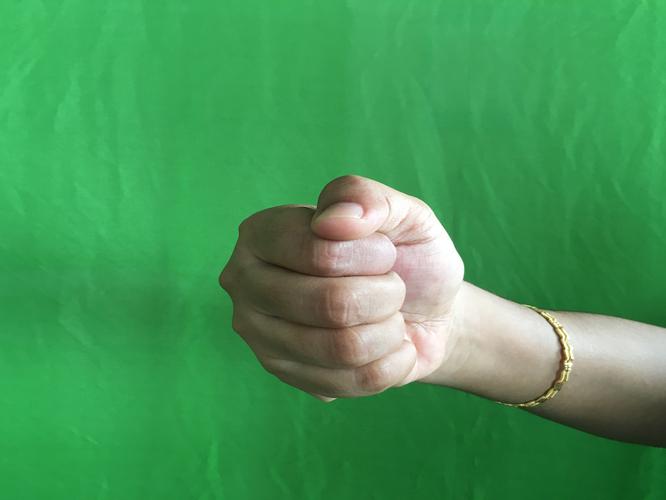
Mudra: Mushti
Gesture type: single_hand